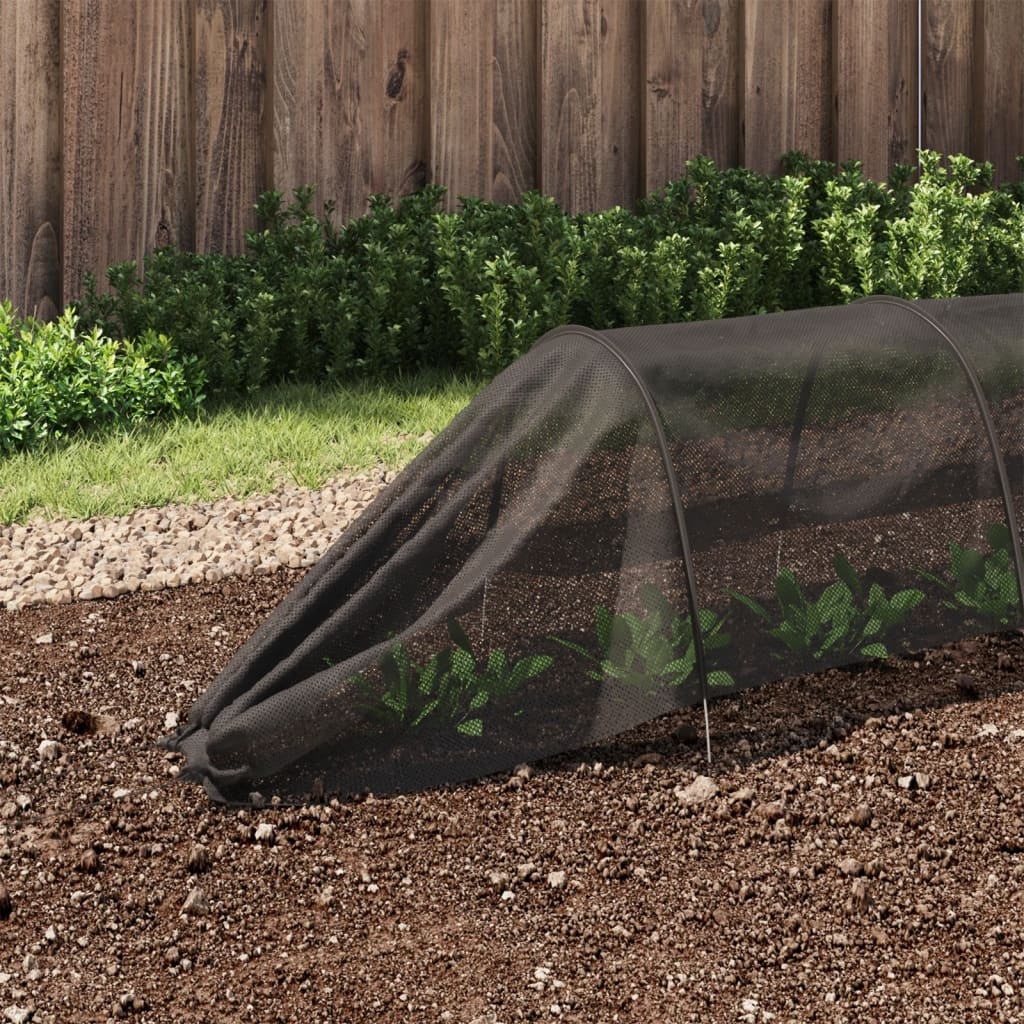
Tunnel a Rete 3pz Neri in Acciaio e Polietilene
Questi tunnel a rete aiutano le piante e la vegetazione a crescere più forti e più sane aiutando l'umidità e la temperatura del suolo. Materiale resistente: Questo tunnel a rete dispone di 6 fili metallici che lo rendono resistente, duraturo, e facile da inserire nel terreno. Facile da usare: Il tunnel a rete presenta un design monoblocco in cui i tubi passano attraverso manicotti all'interno del tunnel. Ciò consente di aprirlo come una fisarmonica e di chiuderlo ordinatamente dopo l'utilizzo, facilitandone l'installazione e la conservazione. Design pratico: Questo tunnel a rete è dotato di due tappi che consentono di aprire e chiudere comodamente le estremità a seconda delle necessità. Molteplici applicazioni: Il tunnel a rete è una soluzione versatile per varie piante. Offre ombra dalla luce solare intensa, consente un buon flusso d'aria, trattiene l'umidità e fornisce protezione contro insetti, uccelli e animali. Inoltre, potete annaffiare comodamente le vostre piante direttamente attraverso la rete. Colore: Nero Materiale della rete: PE (polietilene) Materiale del filo: Acciaio Dimensioni della rete: 4 x 1 m (L x L) Dimensioni delle maglie della rete: 4 x 1 mm (L x L) Dimensioni complessive: 300 x 50 x 48,5 cm (L x L x A) La consegna include: 3 Tunnel a rete
Brand: vidaXL
Category: Home & Garden > Lawn & Garden > Gardening > Plant Cages & Supports > Plant Cages